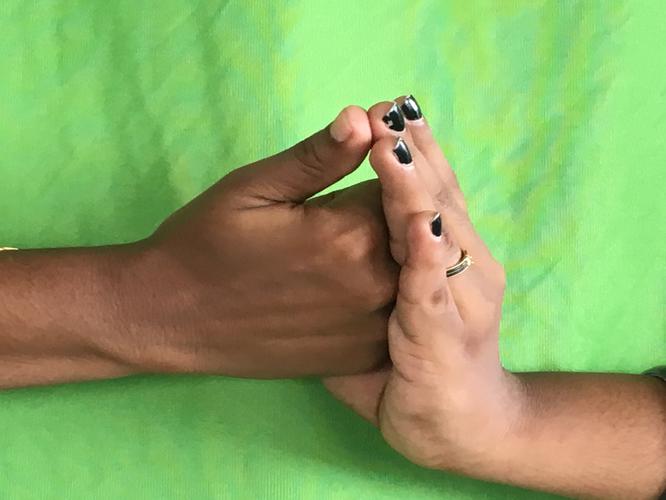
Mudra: Shanka
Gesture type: double_hand